Beeton's Christmas Annual

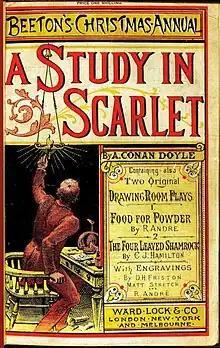
The cover page of "Beeton's Christmas Annual" issue which contains Arthur Conan Doyle's novel "A Study in Scarlet" (1887)

Beeton's Christmas Annual was a British paperback magazine printed yearly between 1860 and 1898, founded by Samuel Orchart Beeton. The November 1887 issue contained a novel by Arthur Conan Doyle entitled "A Study in Scarlet" which introduced the characters Sherlock Holmes and his friend Watson.